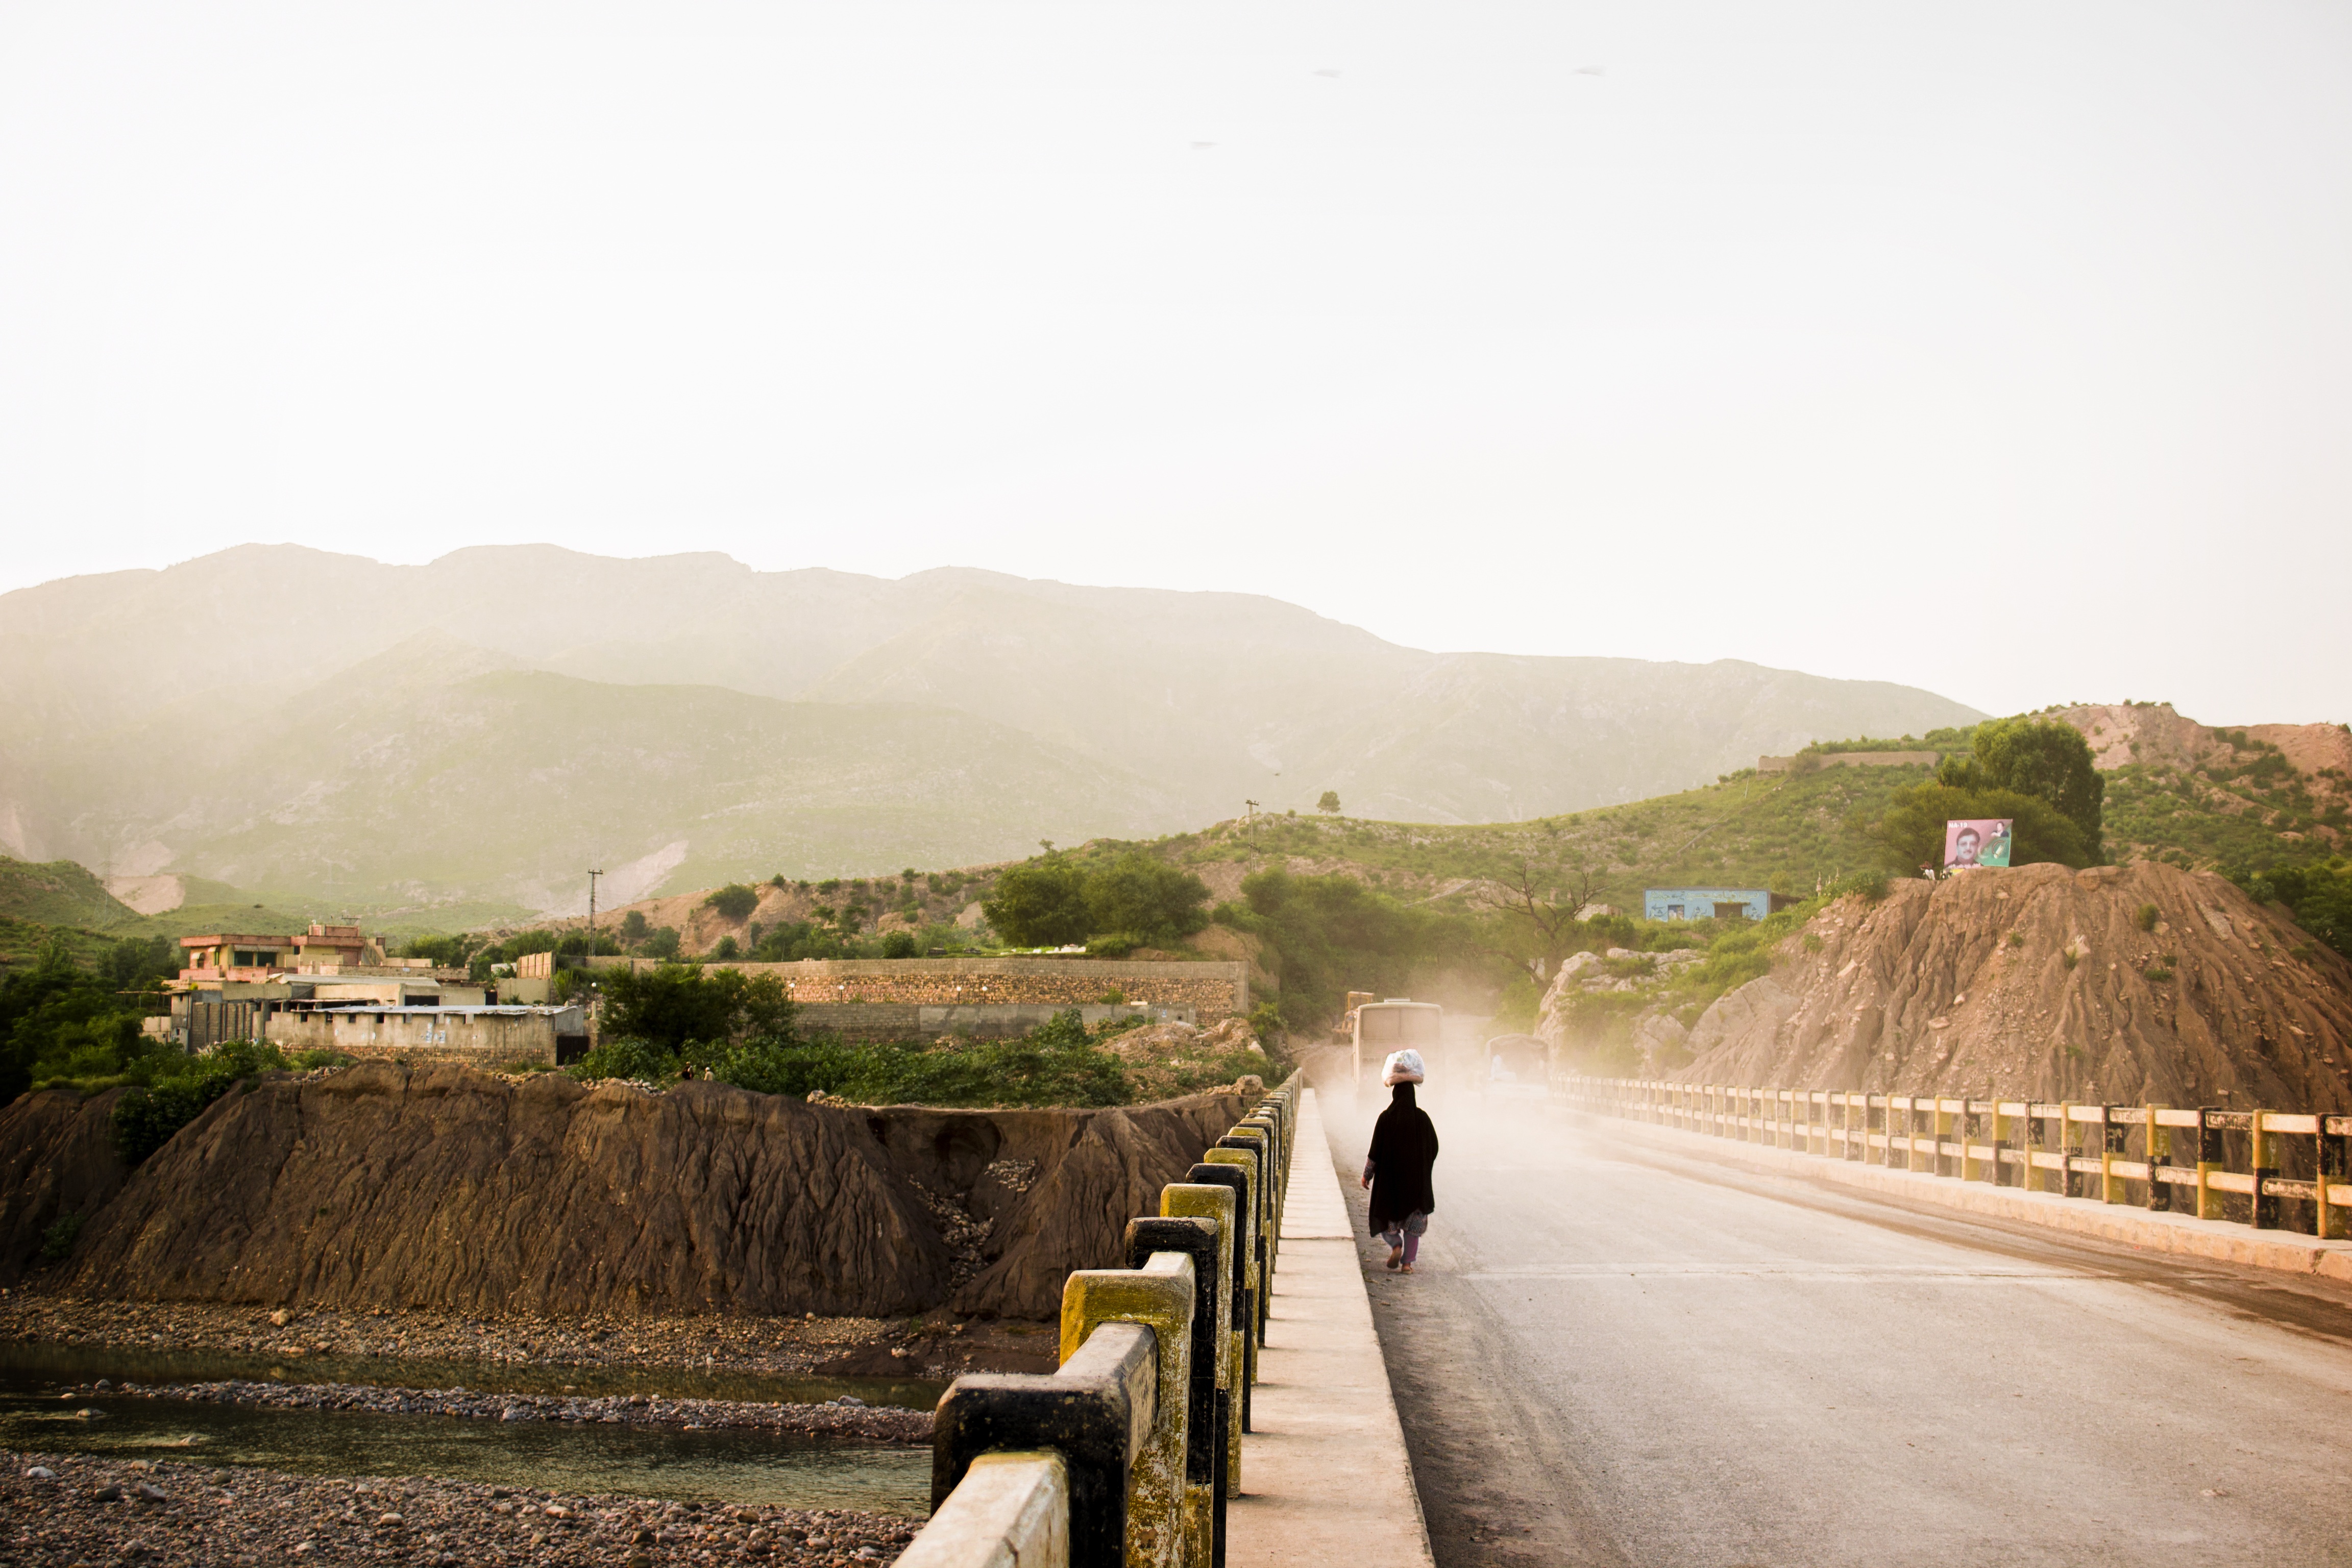
landscape, nature, mountain, road, bridge, morning, hill, view, highway, river, valley, travel, transport, scenery, dust, asia, road trip, power, women, courage, infrastructure, amazing, labor, wonderful, pakistan, rural area, atmospheric phenomenon, khanpur, women day, 8th march